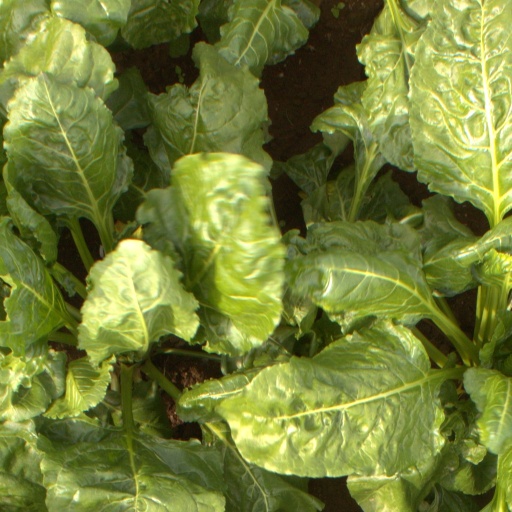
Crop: sugar beet